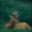
Label: deer